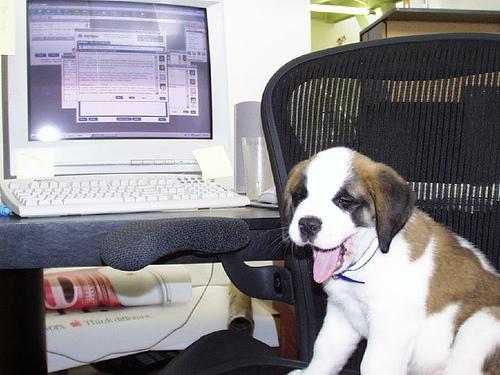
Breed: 211-n000068-Saint_Bernard